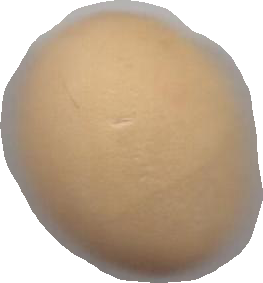
Variety: Dega